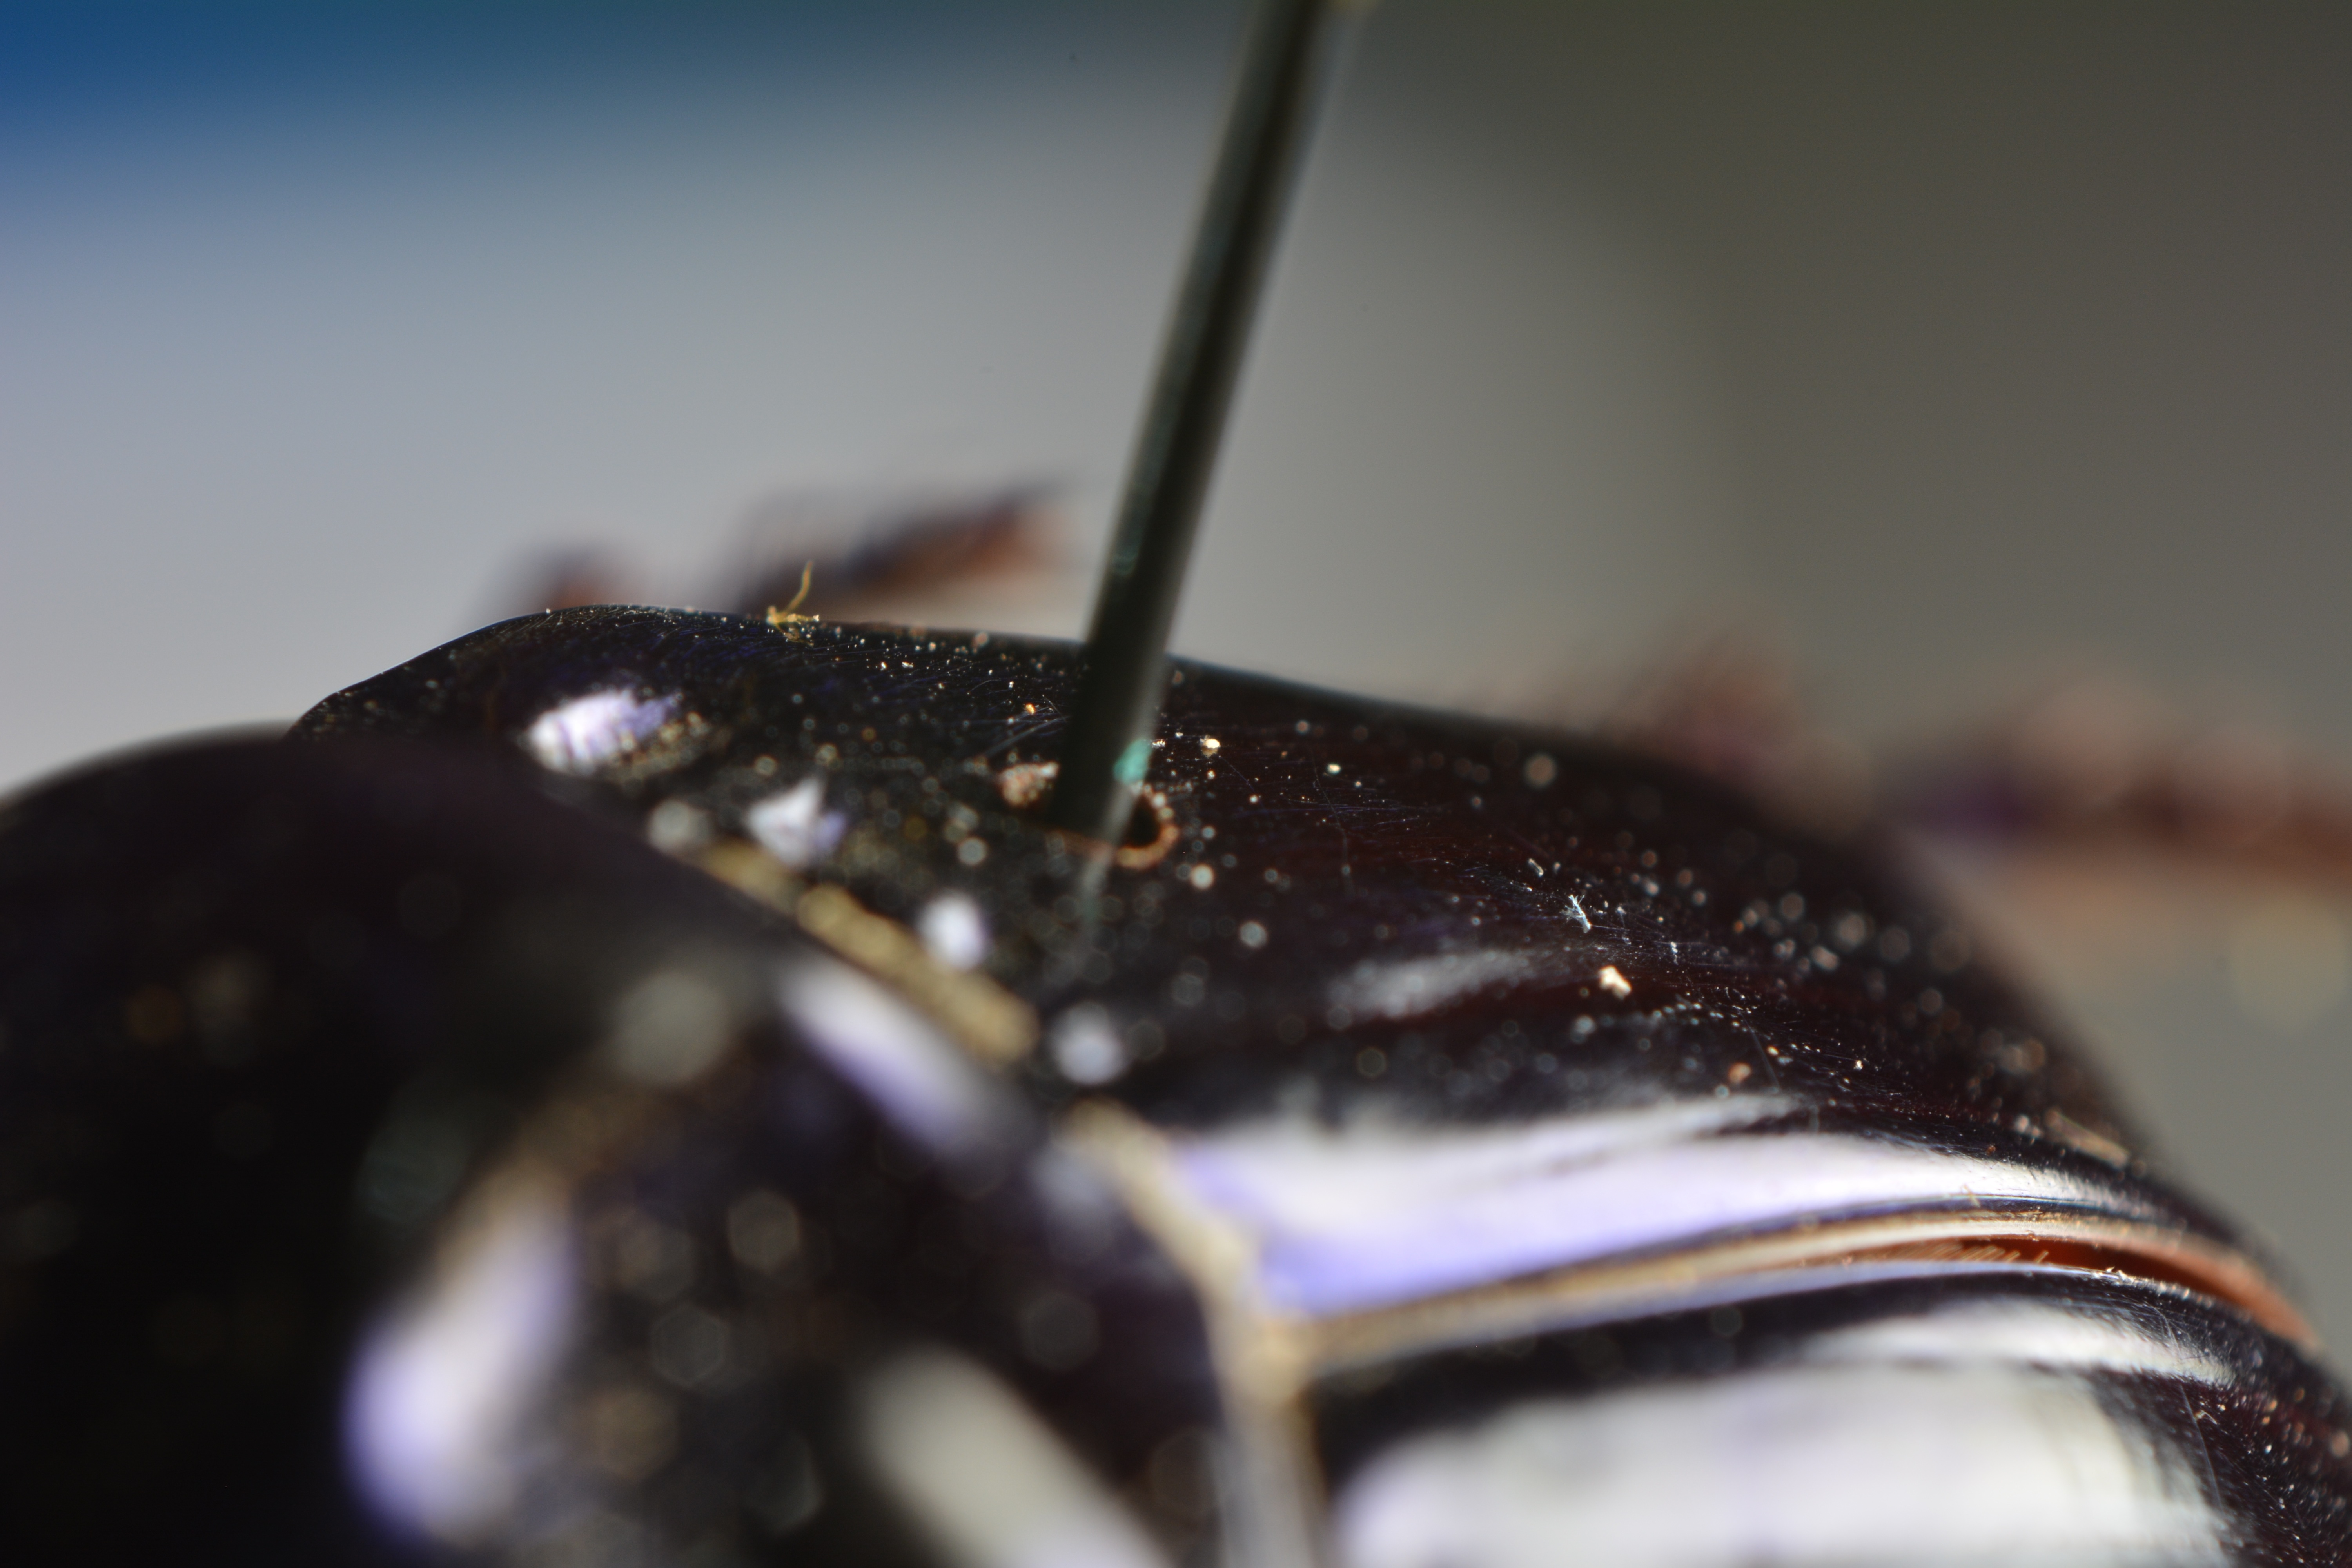
photography, food, produce, insect, black, invertebrate, close up, macro photography